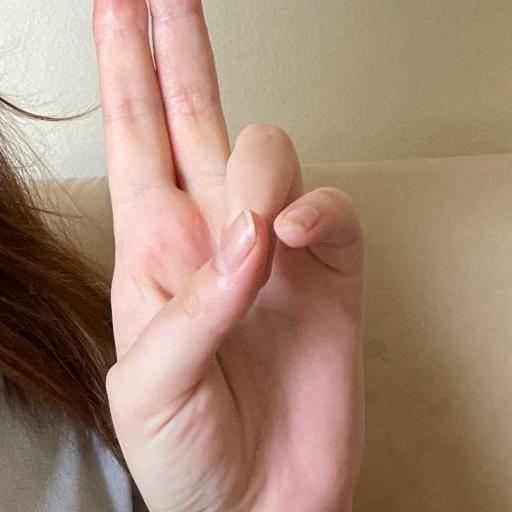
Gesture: two_up